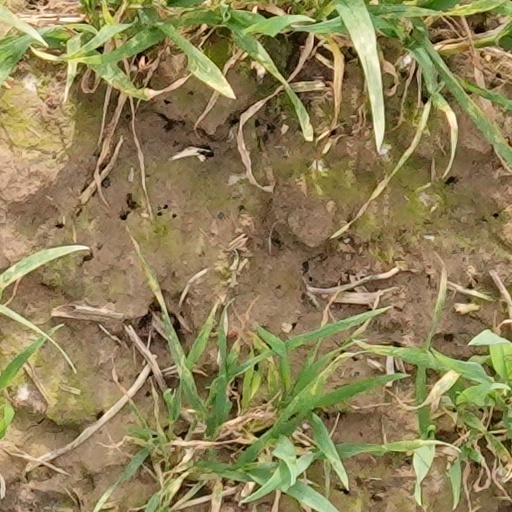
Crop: wheat